Leadership approval opinion polling for the 2019 United Kingdom general election

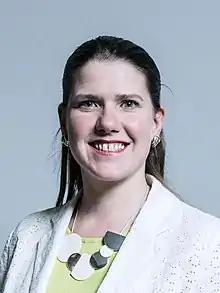
Jo Swinson, Leader of the Liberal Democrats

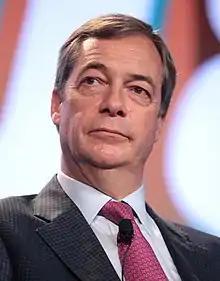
Nigel Farage, Leader of the Brexit Party

The following polls asked about voters' opinions on Nigel Farage, Leader of the Brexit Party since 22 March 2019.